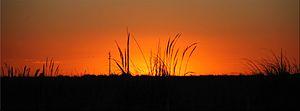
Le parc national Campos del Tuyú est un parc national d'Argentine situé dans la province de Buenos Aires. Le parc a pour mission de protéger l'une des rares populations de cerf des pampas ainsi qu'une petite partie de la pampa côtière. Il fait partie du site Ramsar de la baie de Samborombón.